Lloyd Merriman

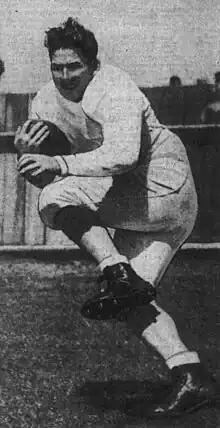
Merriman during his football career at Stanford University, circa 1946

Lloyd Archer Merriman (August 2, 1924 – January 20, 2004) was an American athlete who played professional baseball as an outfielder in the Major Leagues from to for the Cincinnati Reds, Chicago White Sox and Chicago Cubs and college baseball and football at Stanford University.